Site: brandenburg
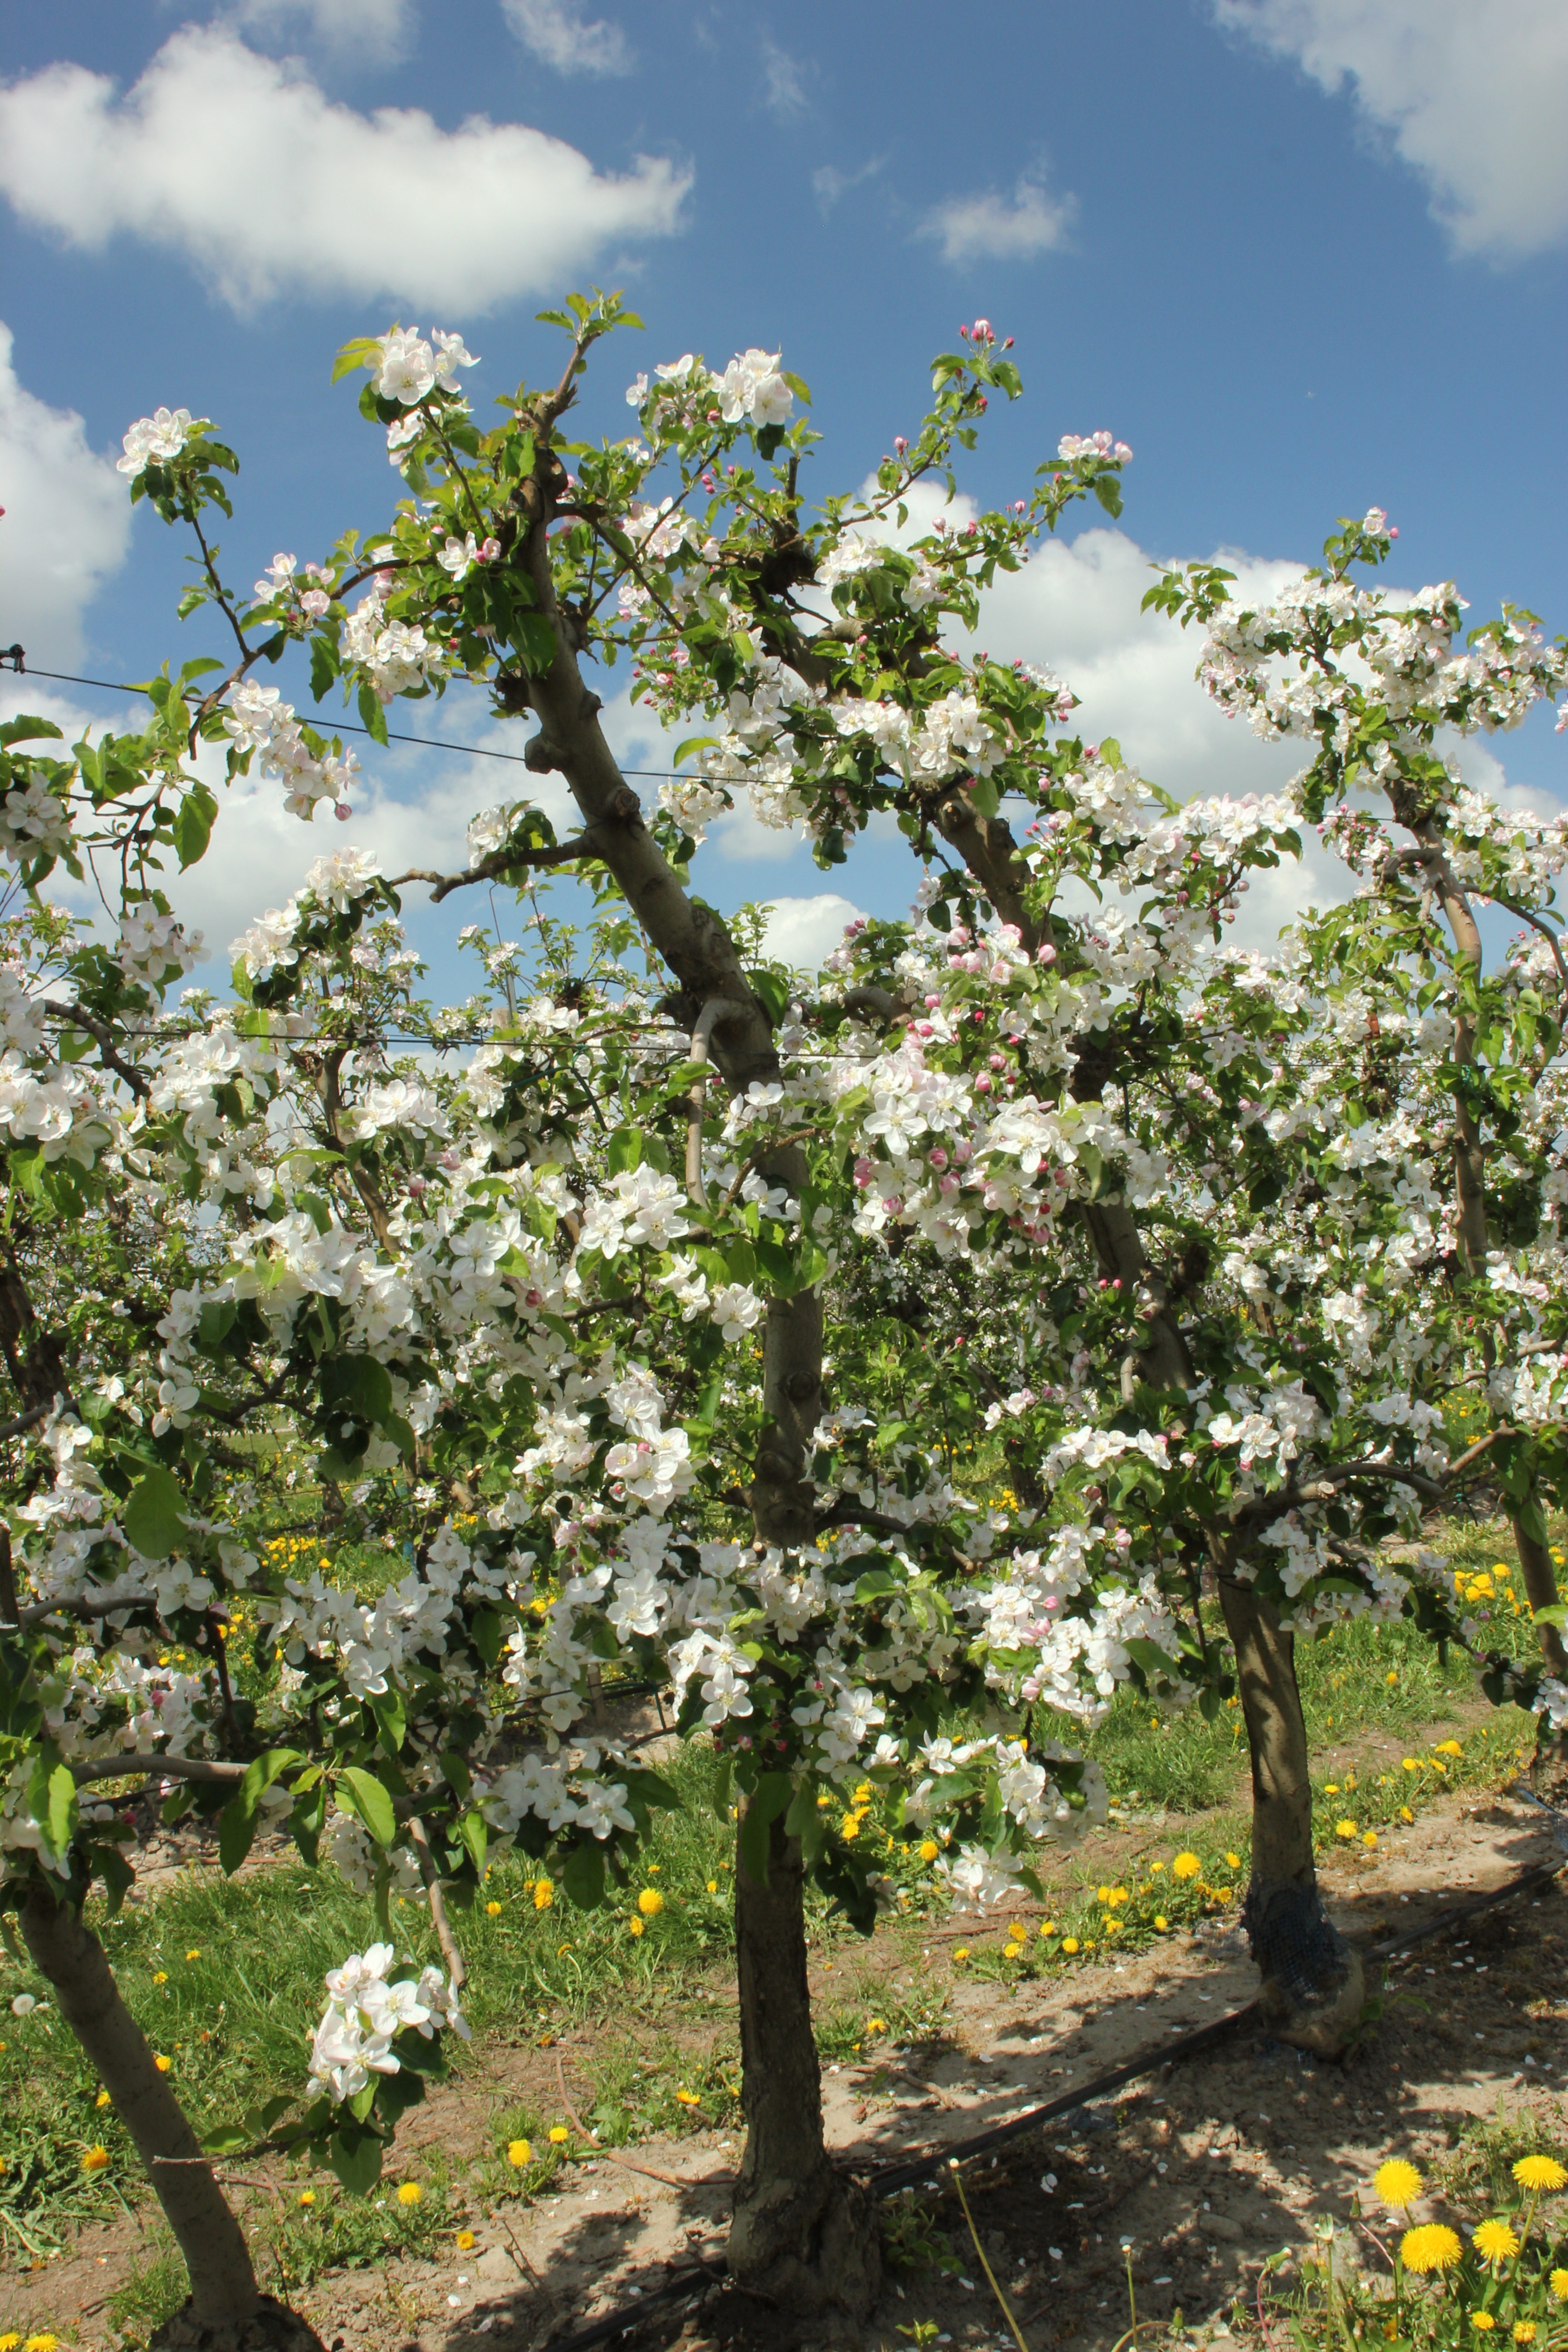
Growth stage (BBCH 65): Flowering